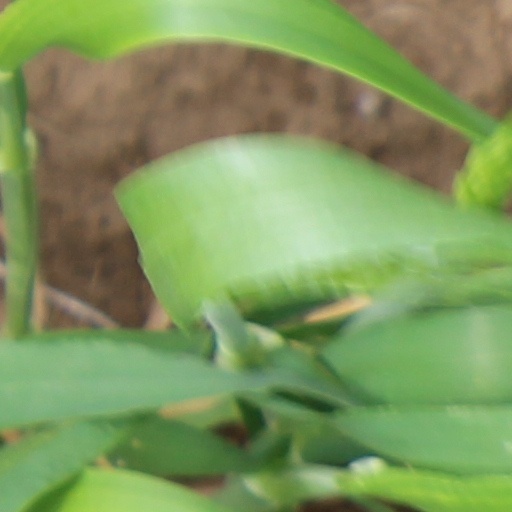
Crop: wheat